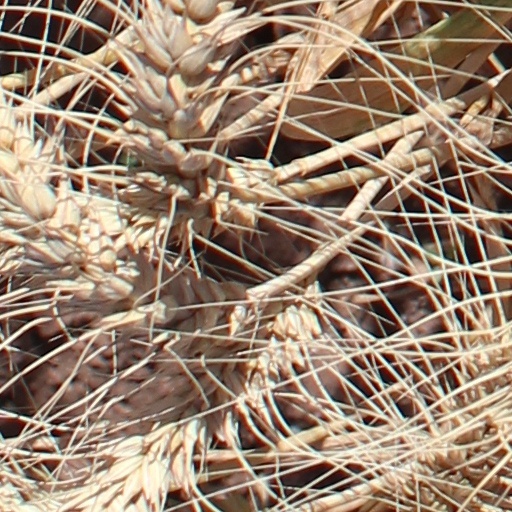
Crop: wheat